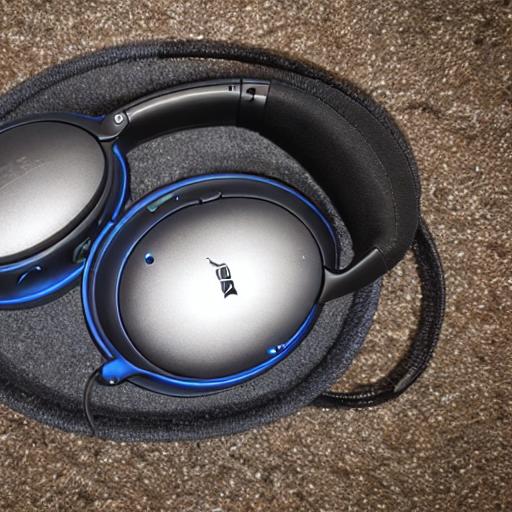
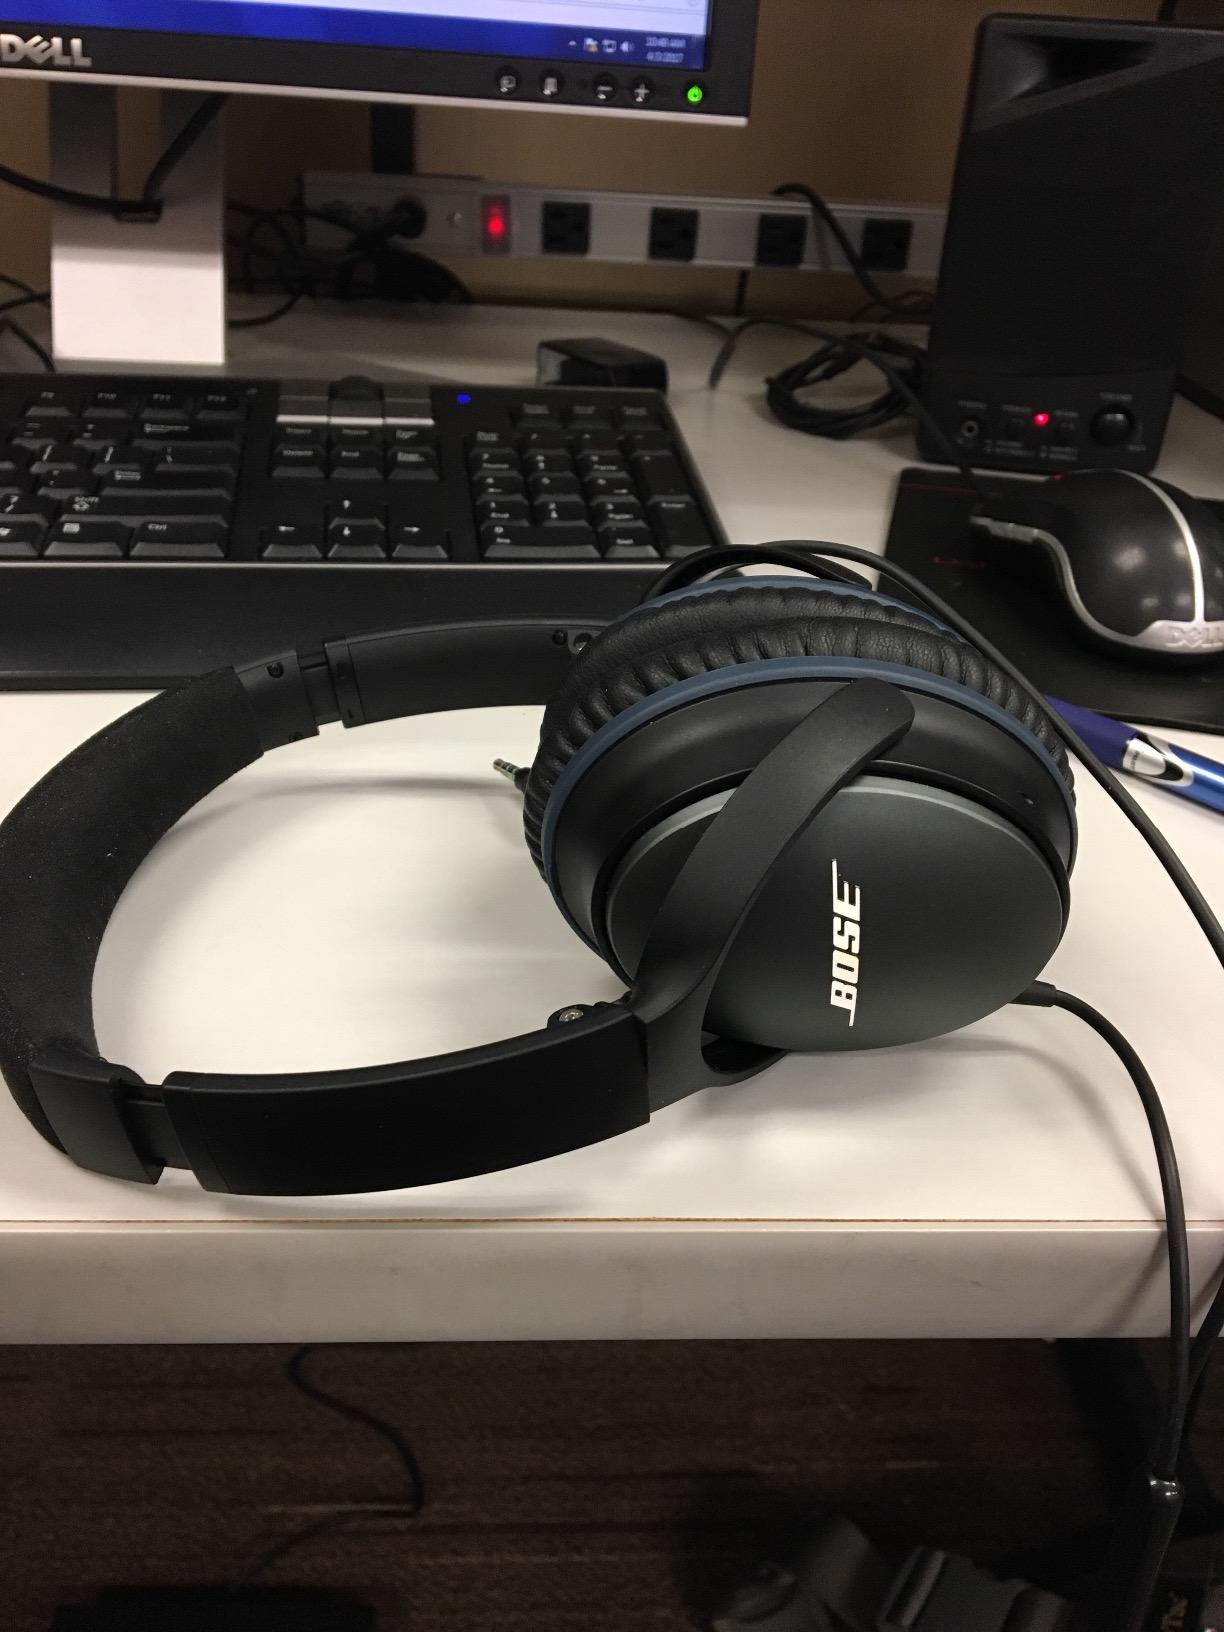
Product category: headphones
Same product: no